Ajoblanco
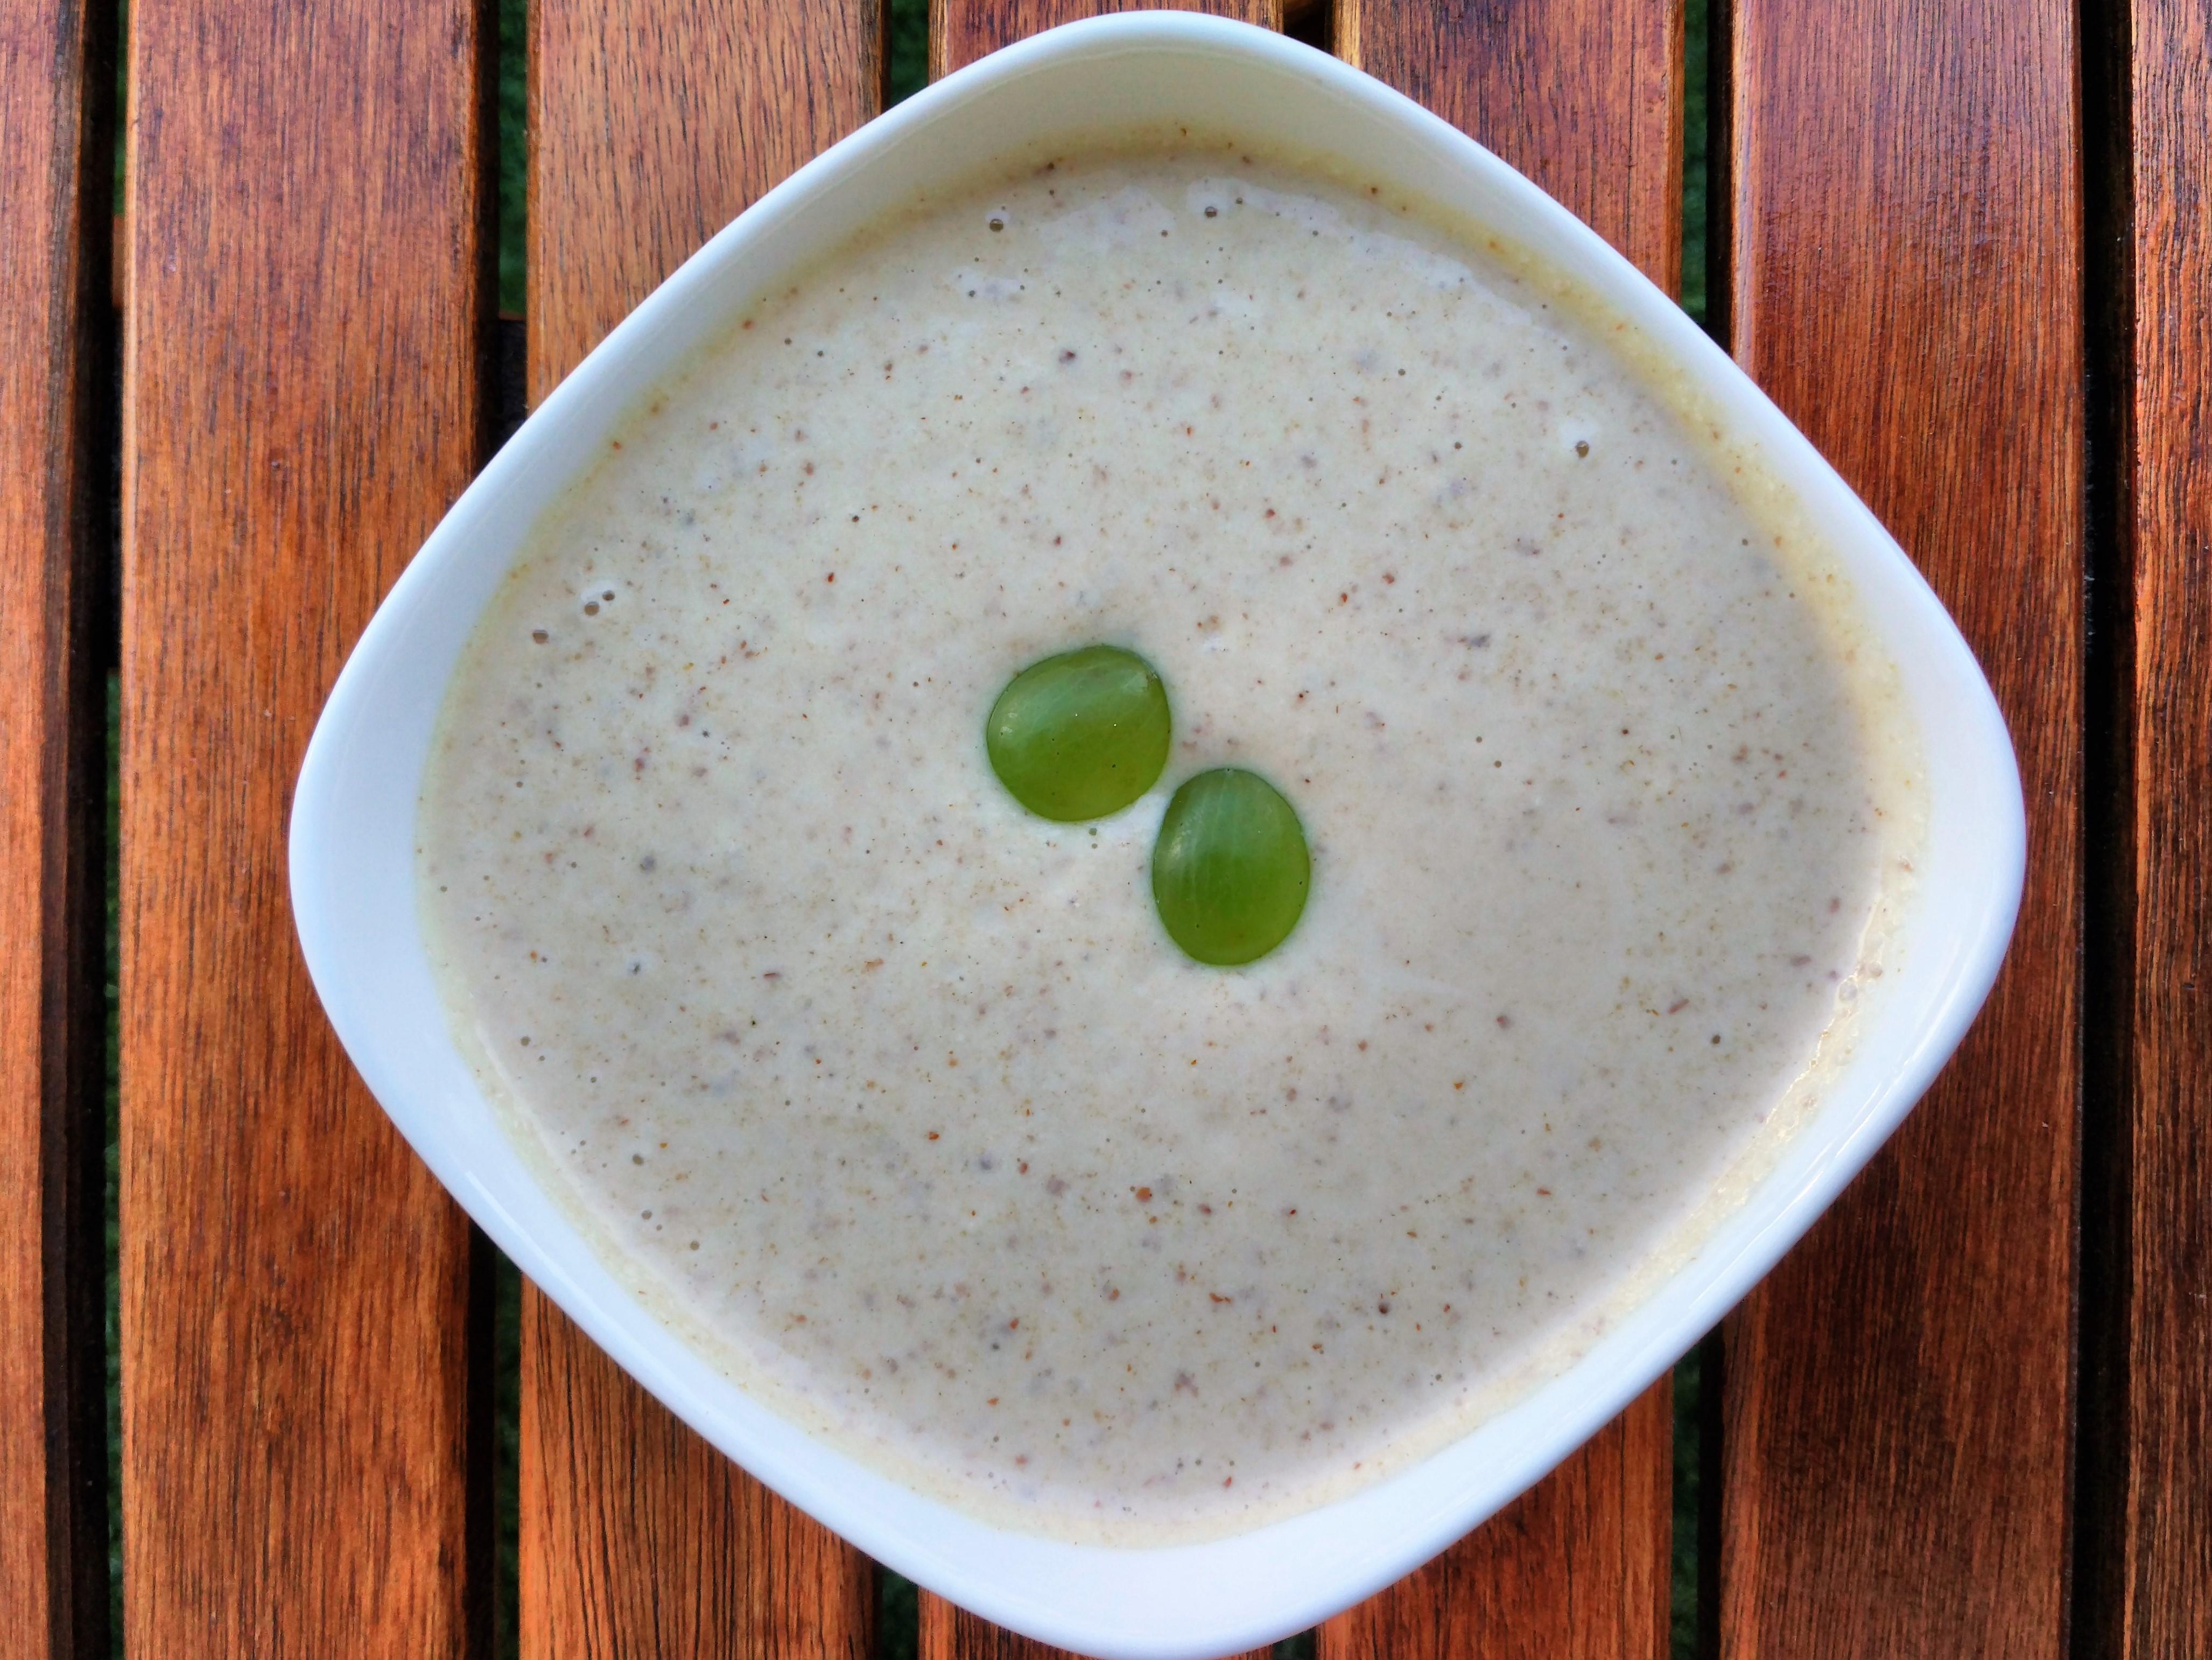
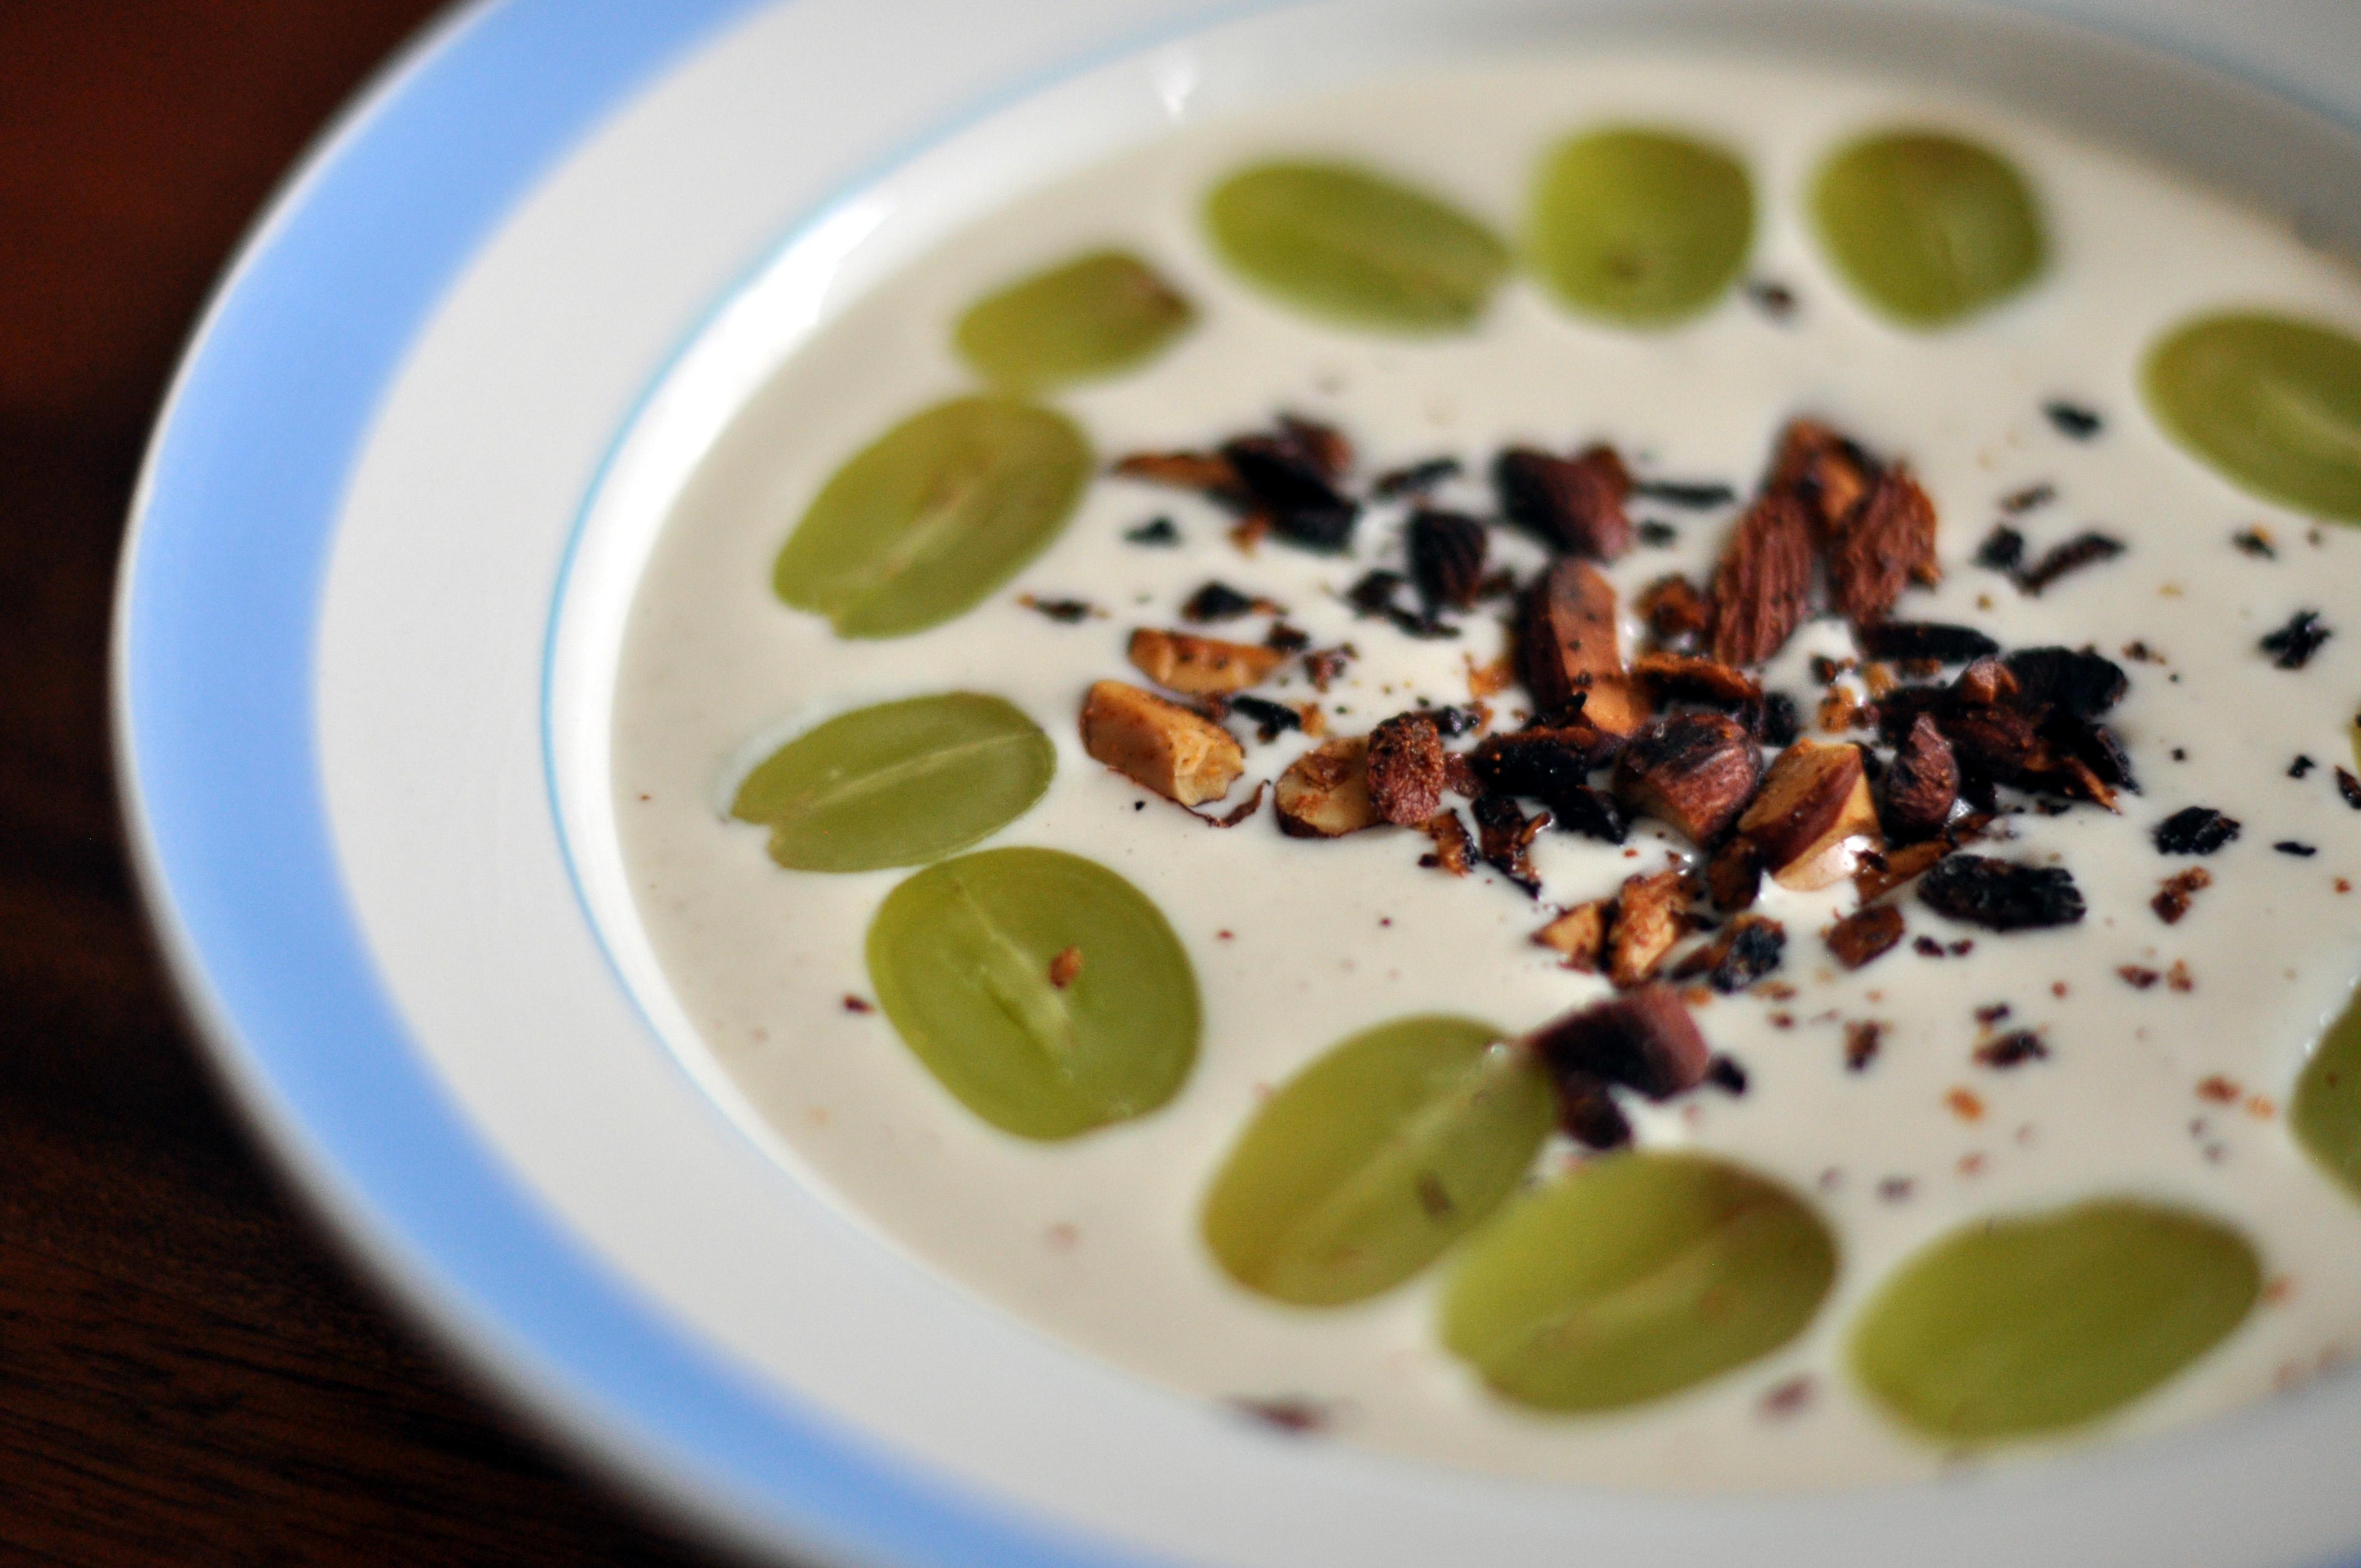
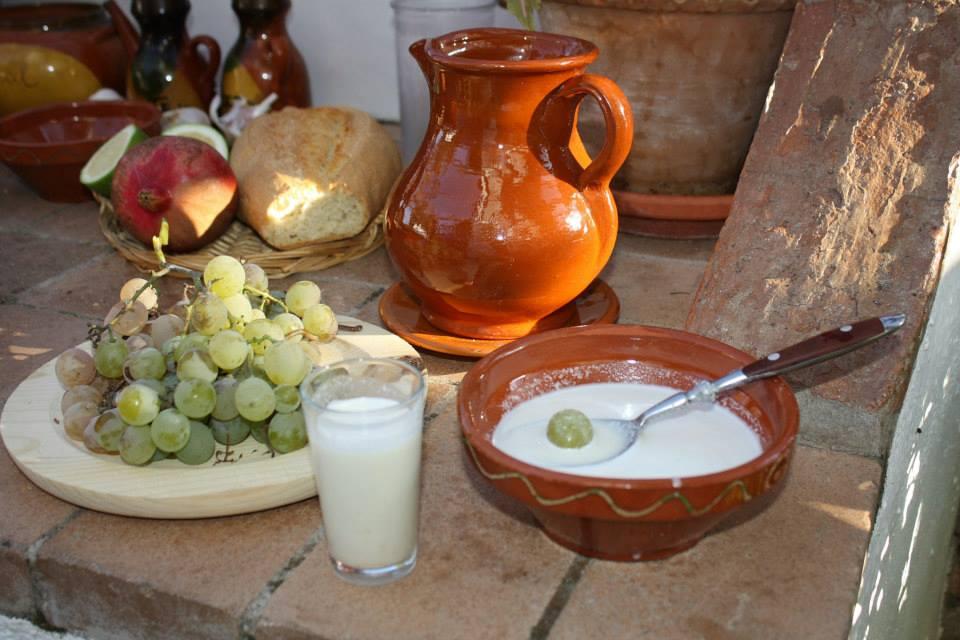
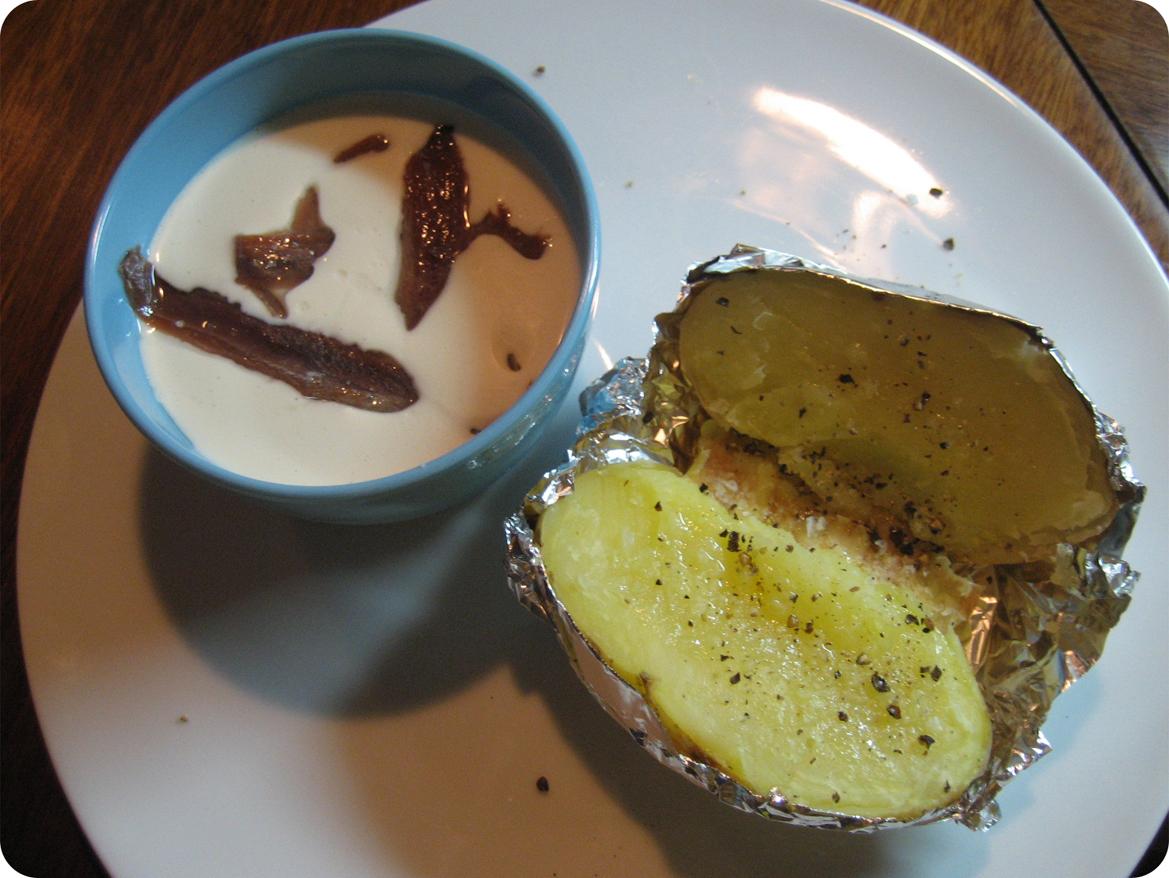
Also known as:
az - Azerbaijani: Axoblanko
ca - Catalan: Ajoblanco
de - German: Ajoblanco
eo - Esperanto: Aĥoblanko
es - Spanish: Ajoblanco
fr - French: Ajoblanco
hy - Armenian: Ախոբլանկո
it - Italian: Ajoblanco
ja - Japanese: アホ・ブランコ
mk - Macedonian: Ахобланко
pt - Portuguese: Ajoblanco
ru - Russian: Ахобланко
sr - Serbian: Ахобланко
ta - Tamil: அசோபிலான்கோ
tr - Turkish: Ajoblanco
uk - Ukrainian: Ахобланко
uz - Uzbek: Ahoblanko
Category: soup (cold soup)
Cuisine: Spanish
Associated cuisines: Spanish
Area: Andalusia
Countries: Spain
Region: Southern Europe, , , ,
This dish is a cold soup made of bread, crushed almonds, garlic, water, olive oil, salt and sometimes vinegar. It is usually served with grapes or slices of melon.